Palembang

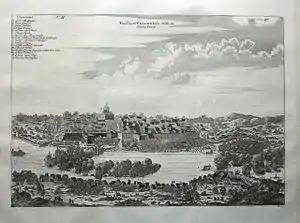
The walled city of Palembang with its three fortresses in 1682

After the Demak Sultanate fell under Kingdom of Pajang, a Demak nobleman, Geding Suro with his followers fled to Palembang and established a new dynasty. It is from this period, that Islam became the dominant religion in Palembang. The Sultanate of Palembang was proclaimed in 1659. The Grand Mosque of Palembang was built in 1738 under the reign of Sultan Mahmud Badaruddin I Jaya Wikrama, and was completed in 1748. Settlements grew along the Musi River, with some houses built on rafts. The Sultanate legislated only citizens of Palembang could reside downstream of Seberang Ilir where the palace was located, whereas non-citizens were required to reside on the opposite bank known as Seberang Ulu.